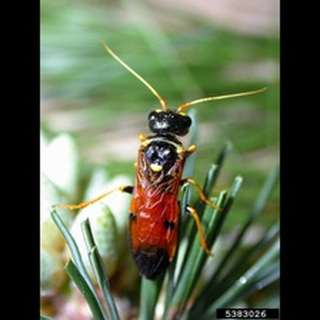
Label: wheat_stem_fly